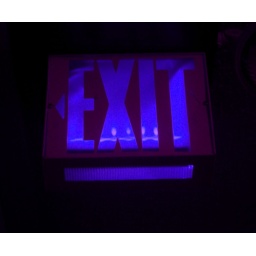
Exit sign in blue